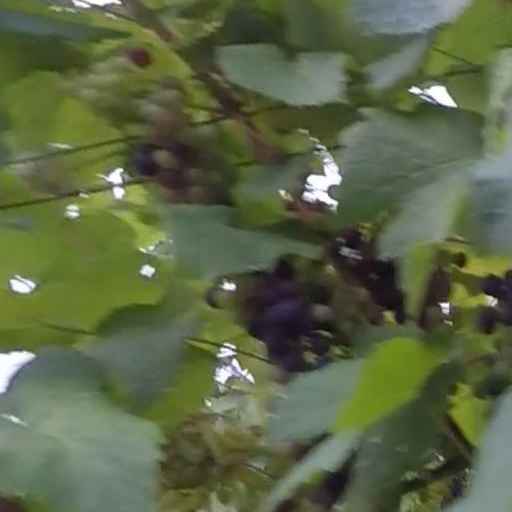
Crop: grape